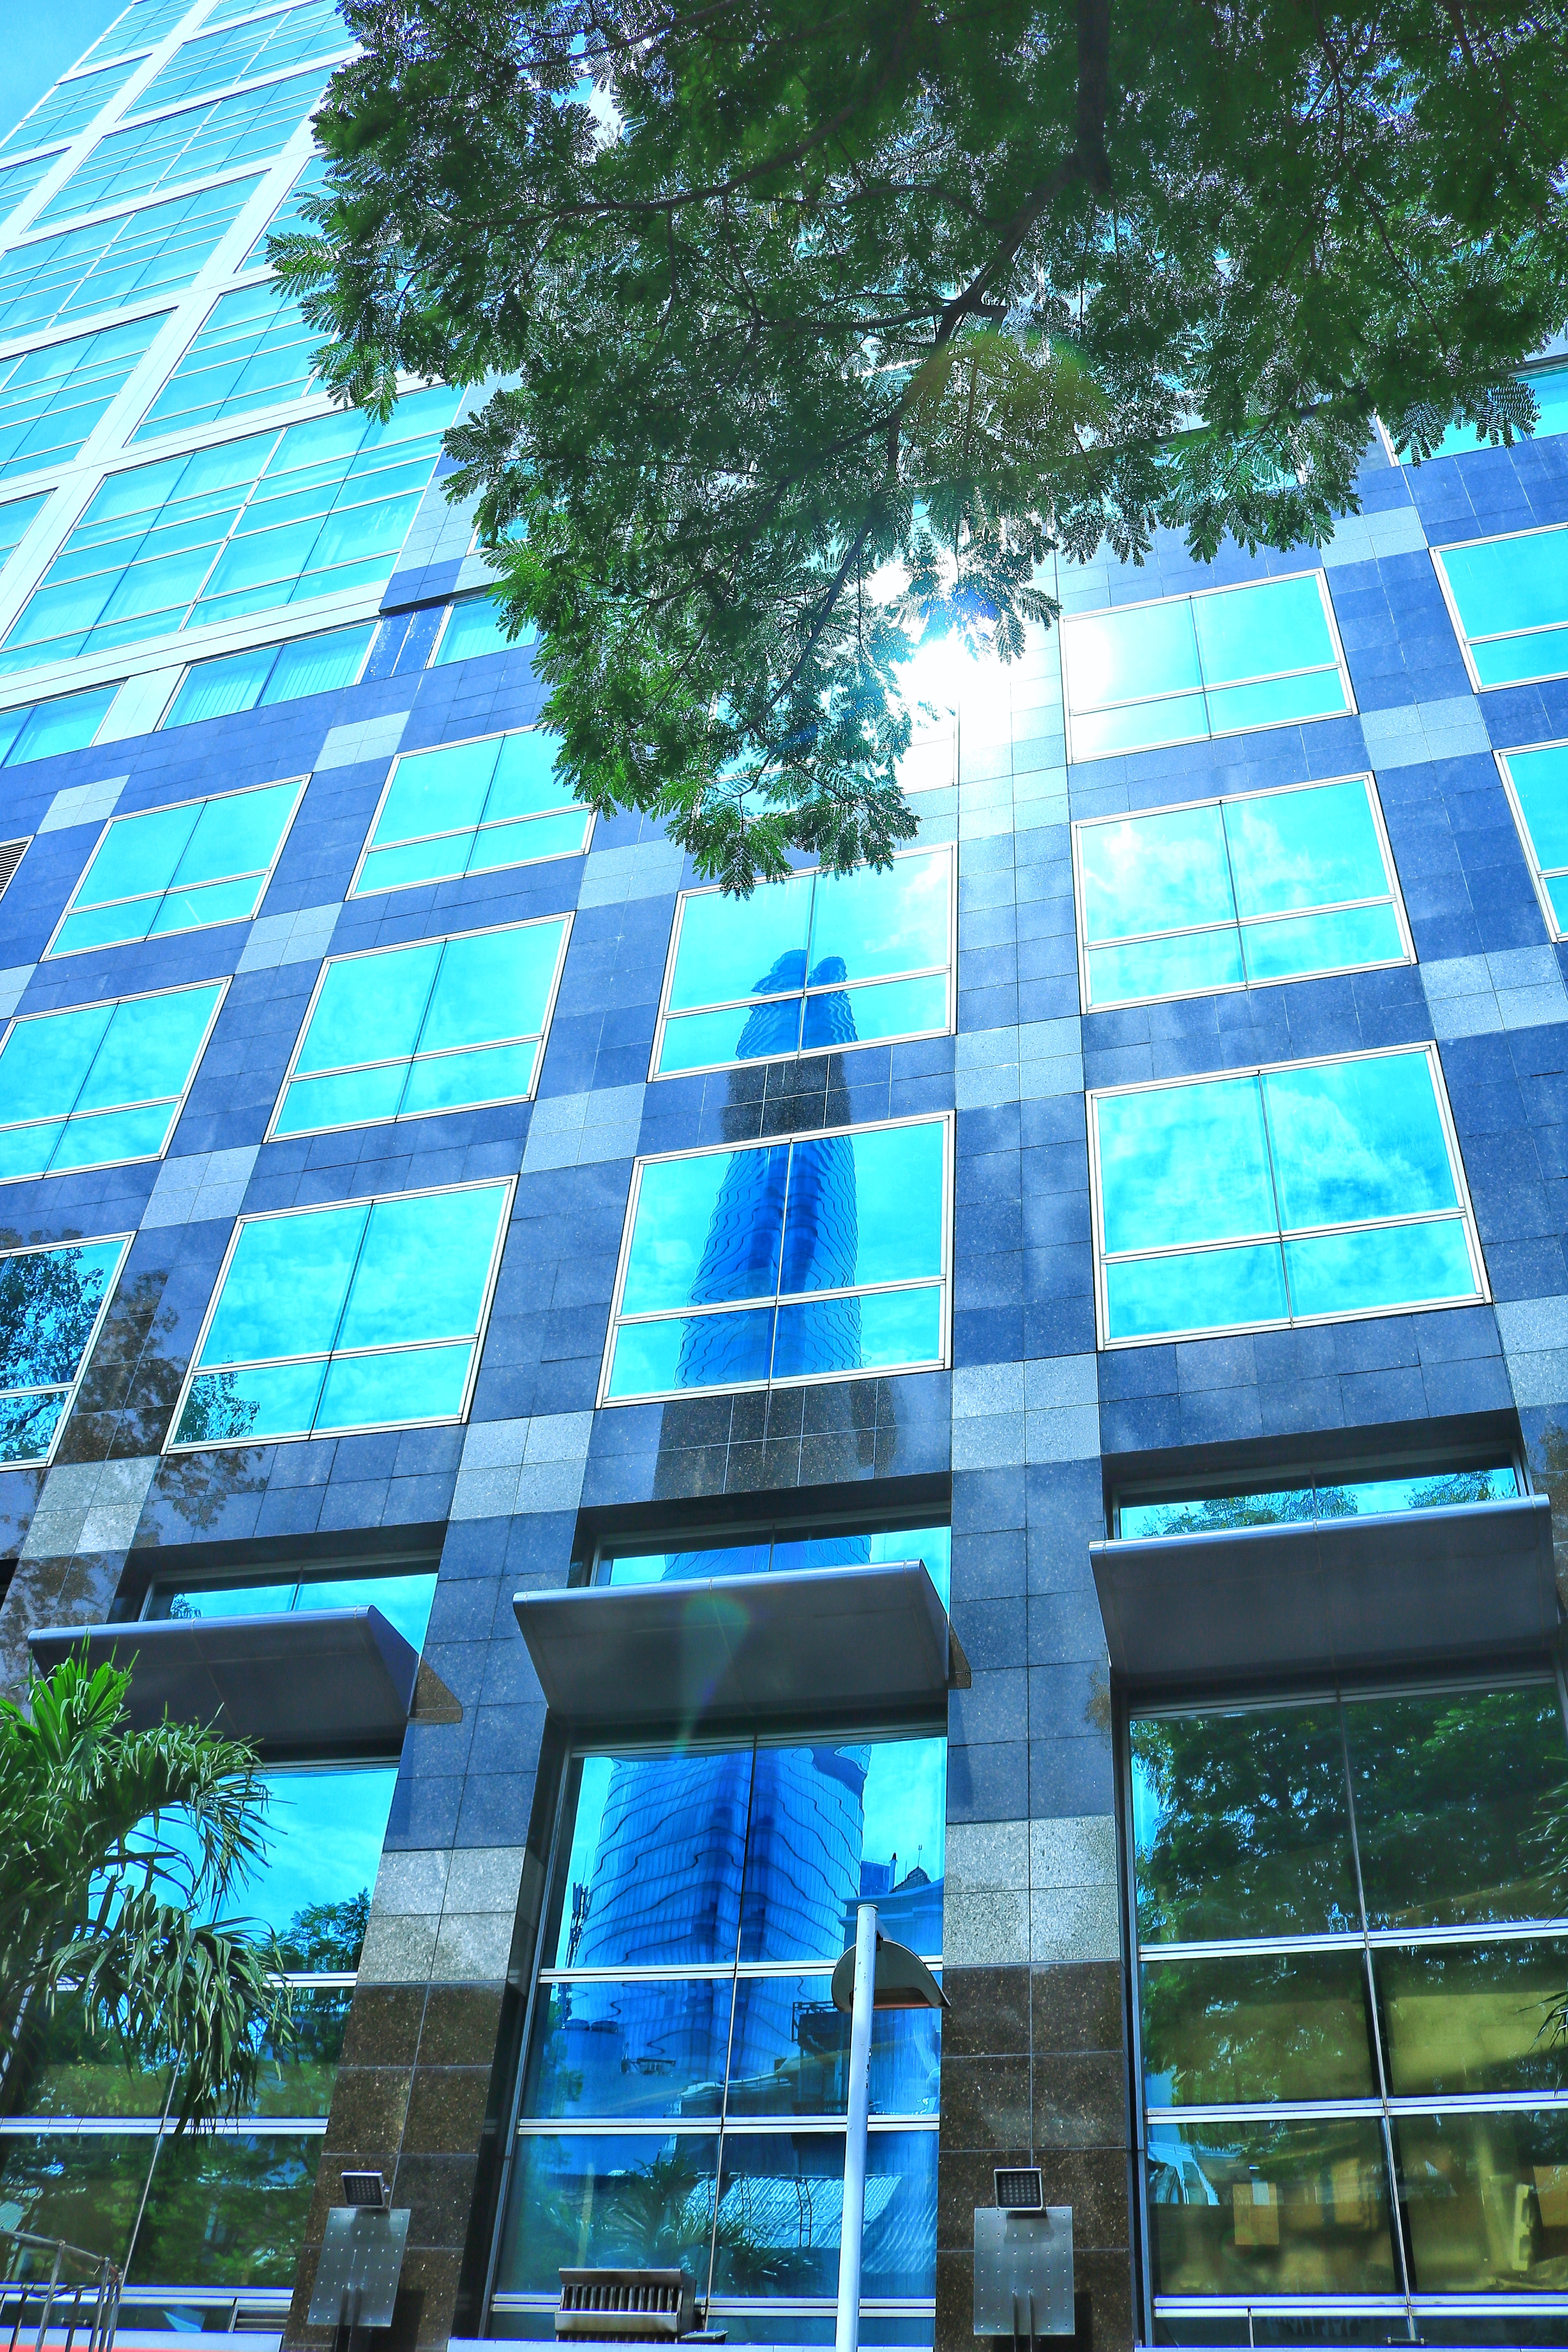
light, architecture, window, building, city, skyscraper, cityscape, downtown, travel, reflection, plaza, landmark, facade, blue, tower block, saigon, reflect, cool, mirror, works, vietnam, headquarters, metropolis, condominium, neighbourhood, the morning, the beauty, beautiful eyes, daylighting, ho chi minh city, tphcm, the city, urban area, residential area, metropolitan area